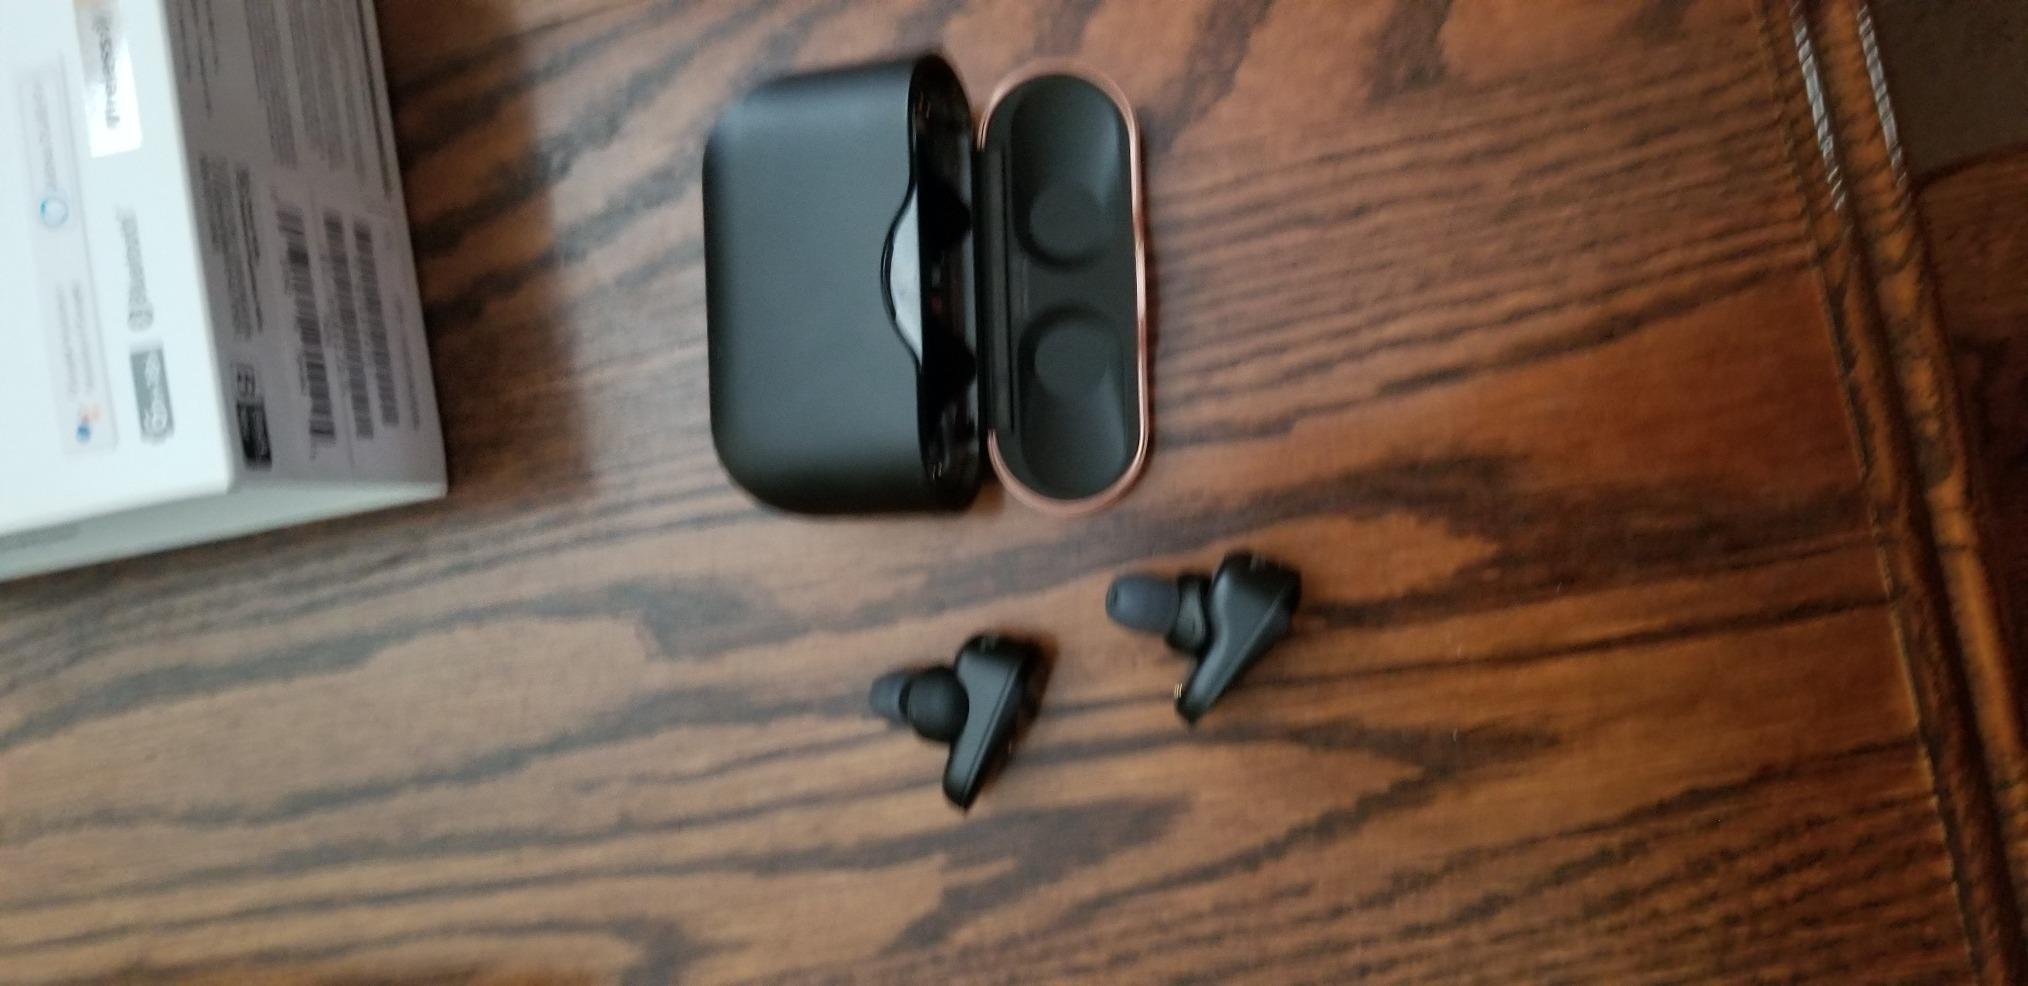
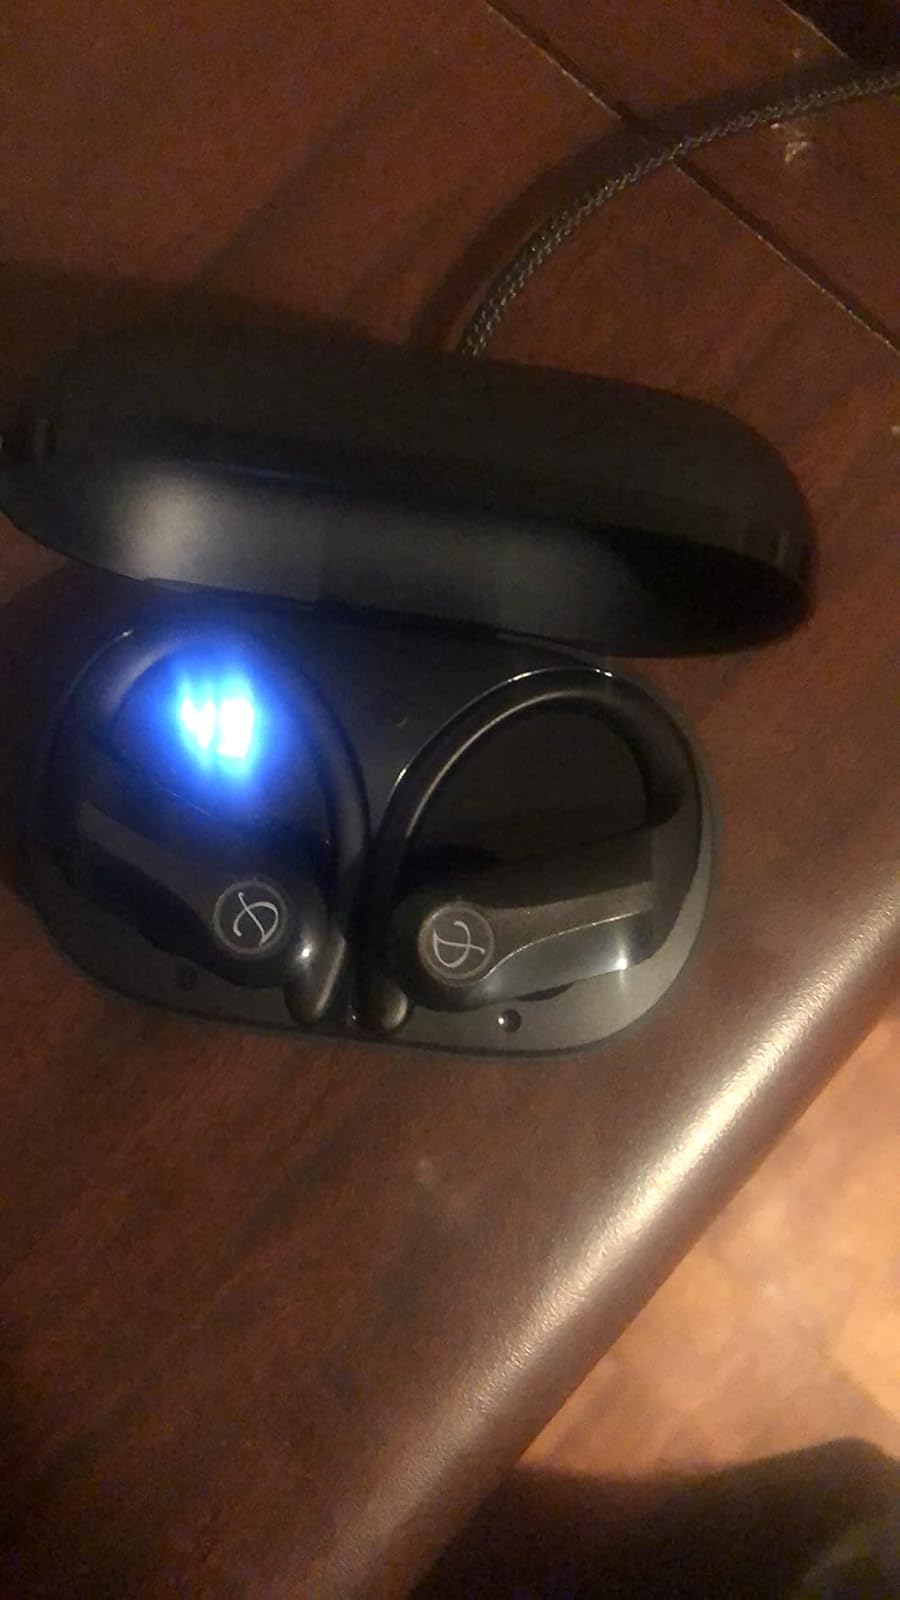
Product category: earbuds
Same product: no